Levelized cost of electricity

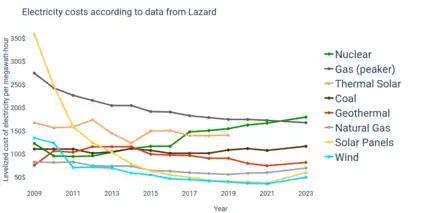
Average unsubsidized levelized cost of electricity in the United States. With increasingly widespread implementation of sustainable energy sources, costs for sustainable have declined, most notably for energy generated by solar panels. Data source is Lazard.

The levelized cost of electricity (LCOE) is a measure of the average net present cost of electricity generation for a generator over its lifetime. It is used for investment planning and to compare different methods of electricity generation on a consistent basis.